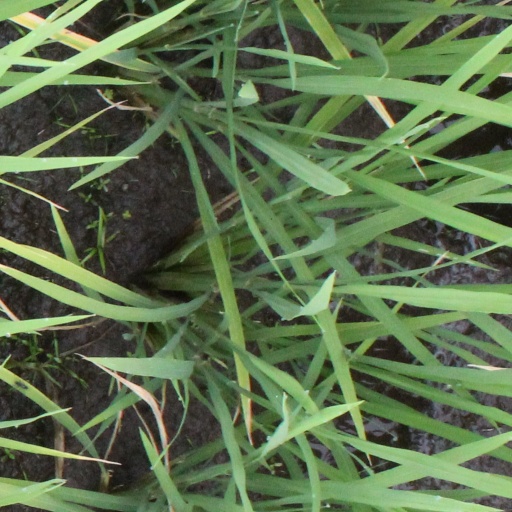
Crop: rice